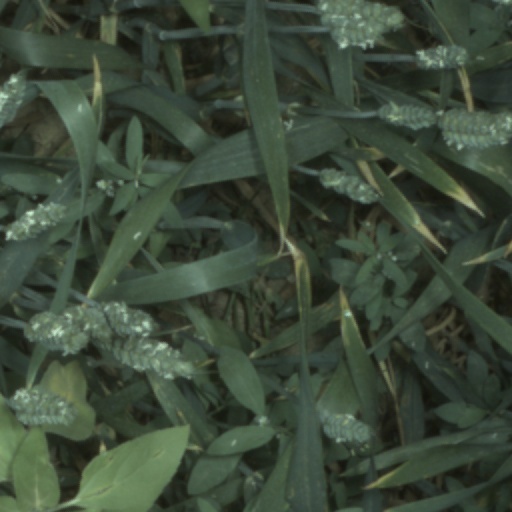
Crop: wheat